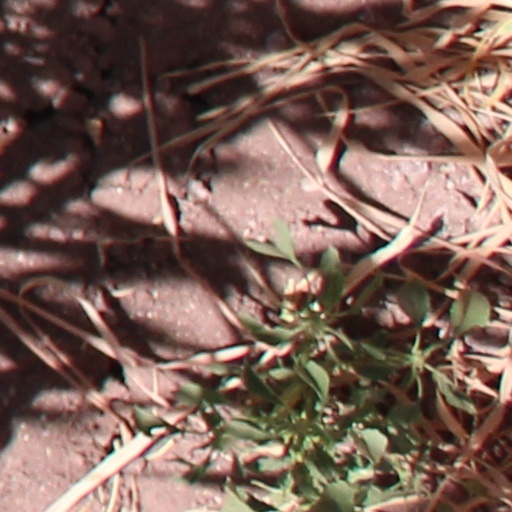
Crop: wheat